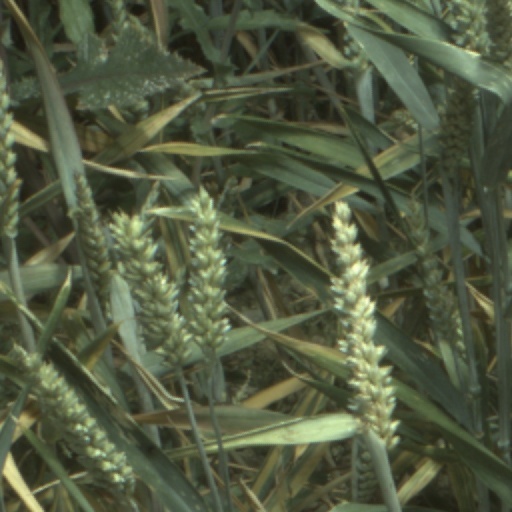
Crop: wheat